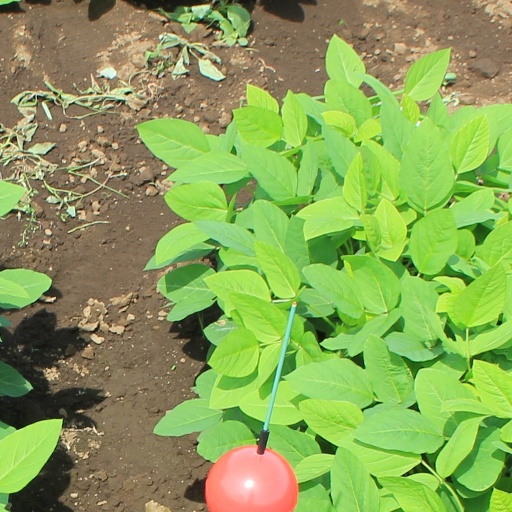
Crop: soybean